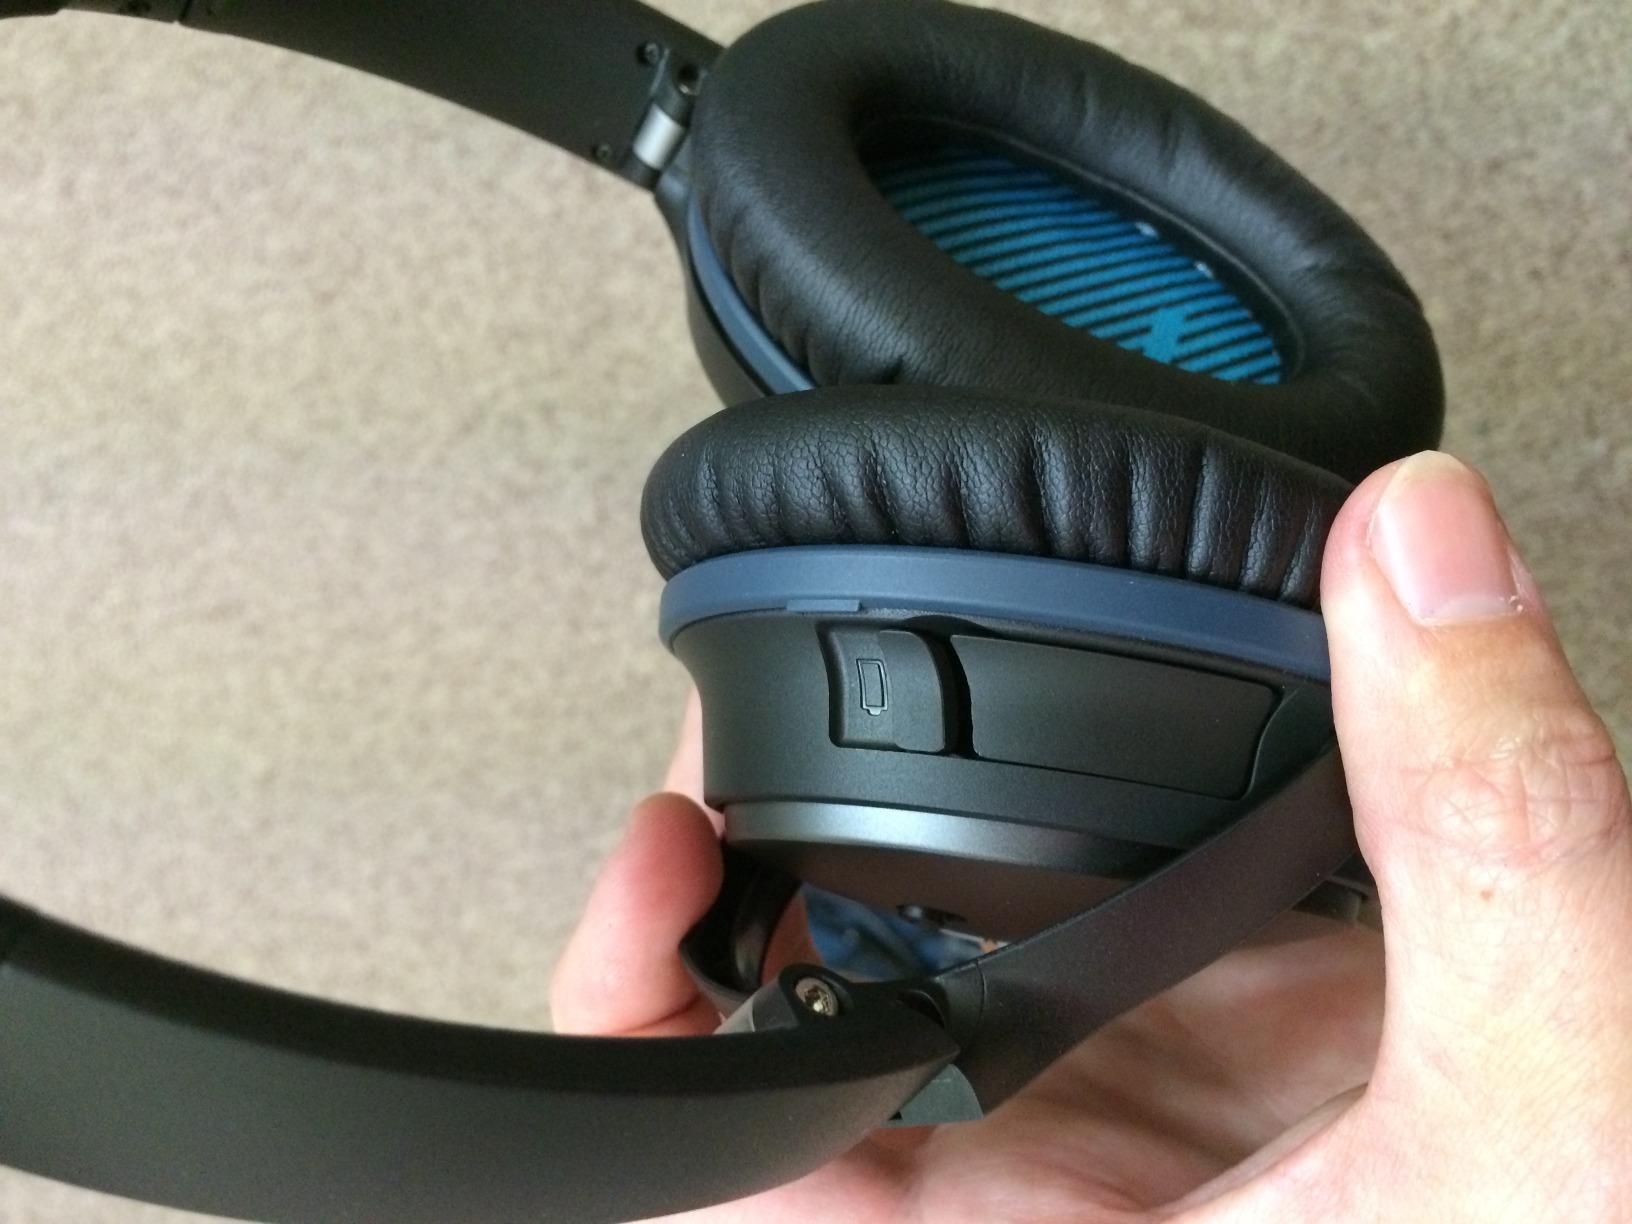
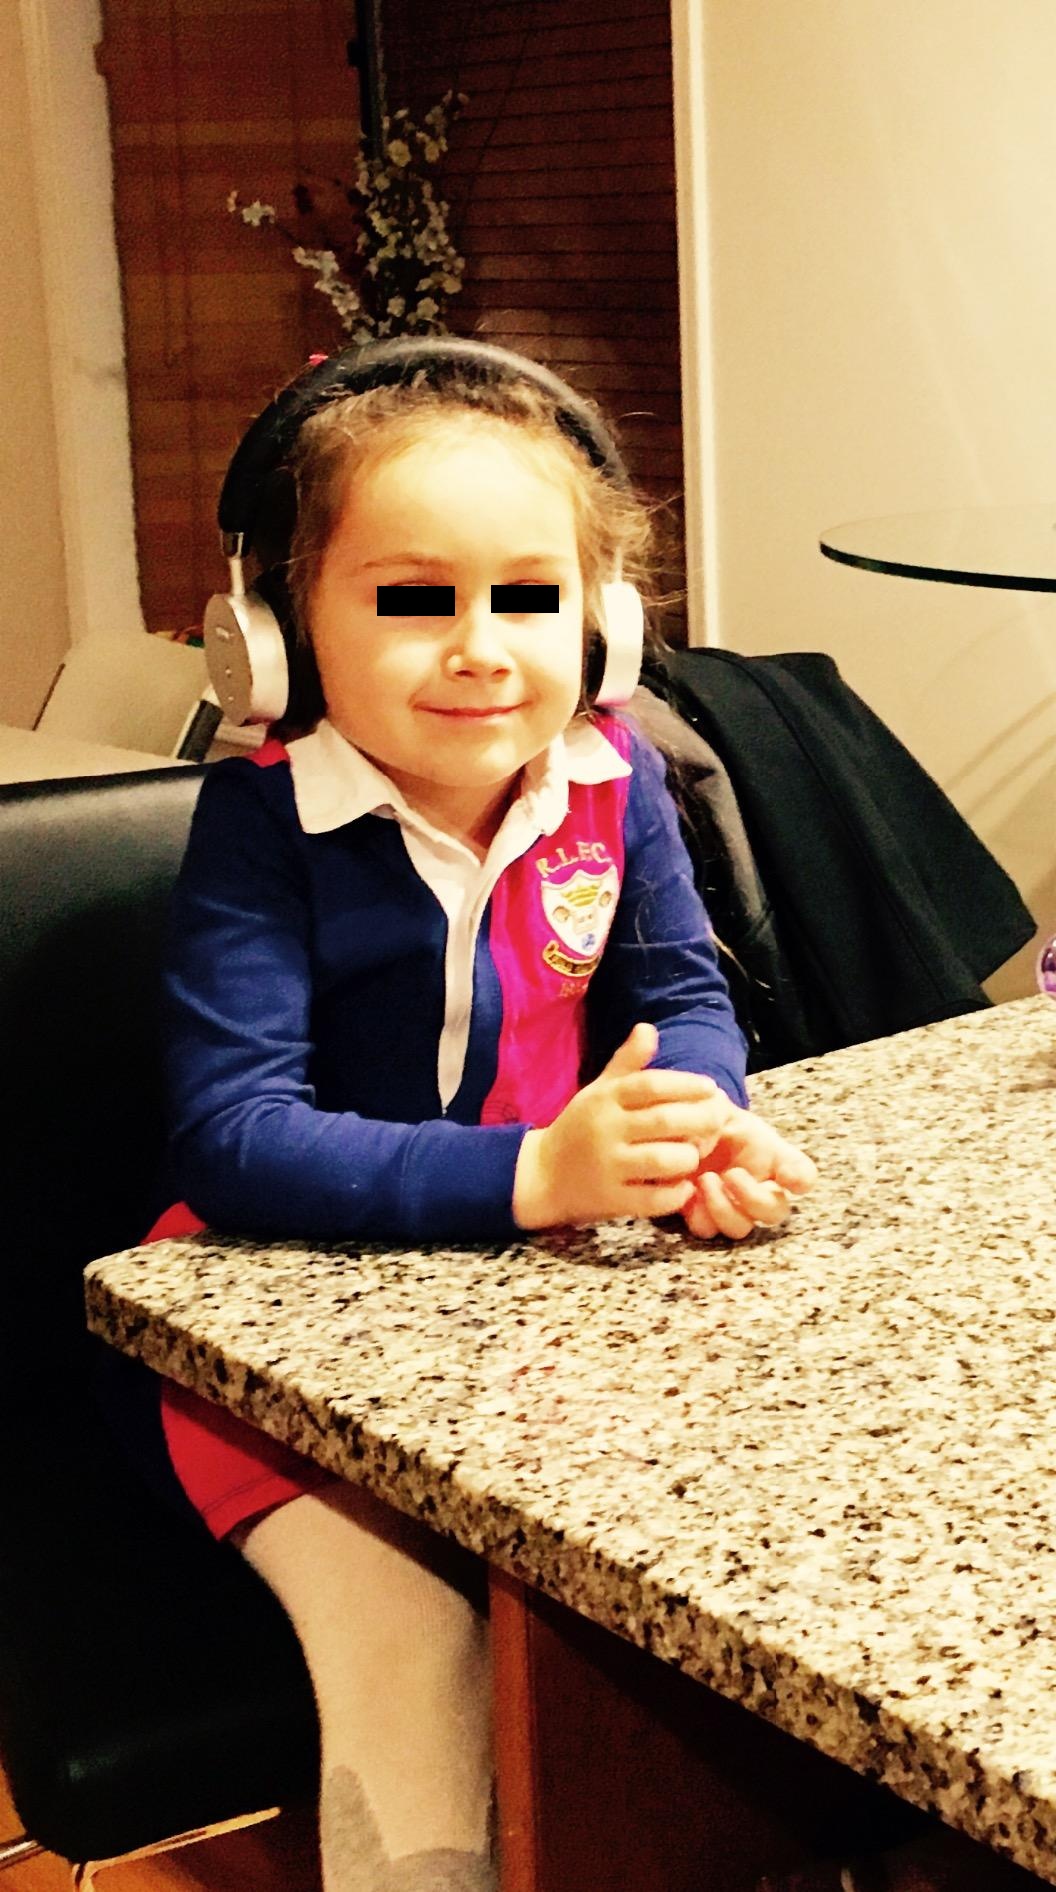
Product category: headphones
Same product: no